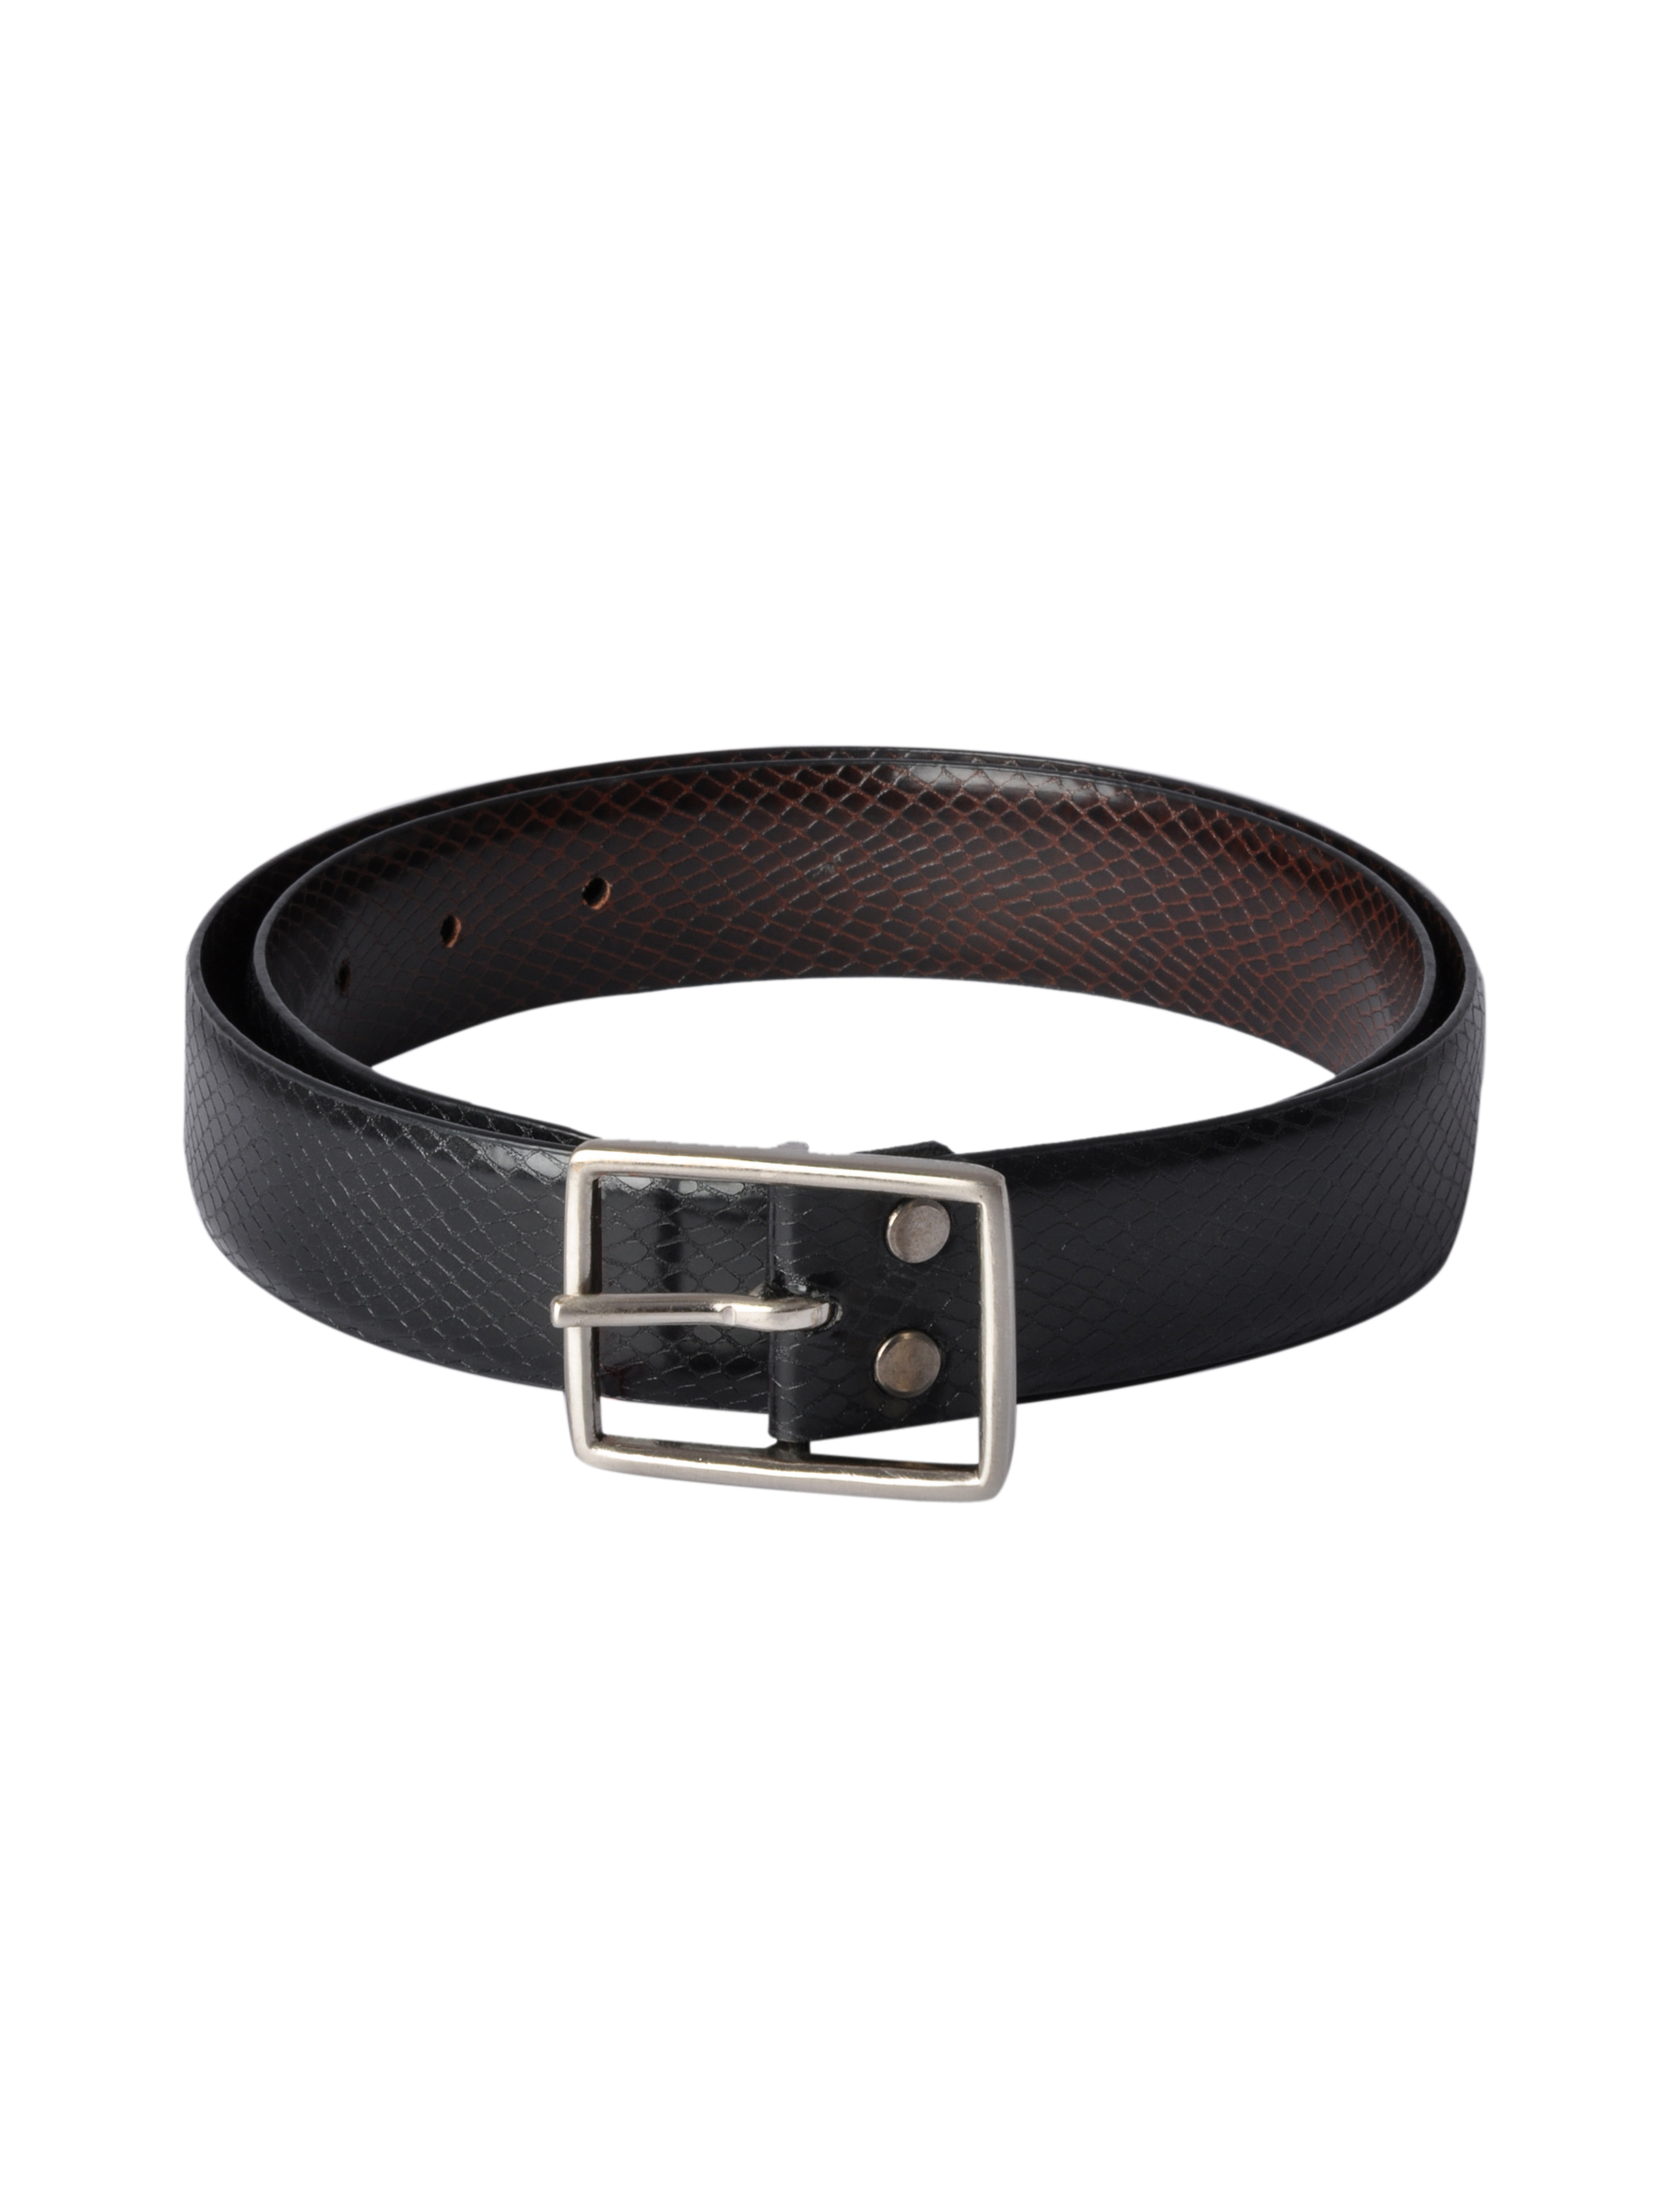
Belmonte Men Snake Skin Look Black Belts
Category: Accessories / Belts / Belts
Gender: Men
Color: Black
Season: Fall 2011
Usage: Formal